Environmental science

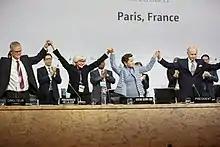
The Paris Agreement (formerly the Kyoto Protocol) is adopted in 2016. Nearly every country in the United Nations has signed the treaty, which aims to reduce greenhouse gas emissions.

Many niche disciplines of environmental science have emerged over the years, although climatology is one of the most known topics. Since the 2000s, environmental scientists have focused on modeling the effects of climate change and encouraging global cooperation to minimize potential damages. In 2002, the Society for the Environment as well as the Institute of Air Quality Management were founded to share knowledge and develop solutions around the world. Later, in 2008, the United Kingdom became the first country to pass legislation (the Climate Change Act) that aims to reduce carbon dioxide output to a specified threshold. In 2016 the Kyoto Protocol became the Paris Agreement, which sets concrete goals to reduce greenhouse gas emissions and restricts Earth's rise in temperature to a 2 degrees Celsius maximum. The agreement is one of the most expansive international efforts to limit the effects of global warming to date.